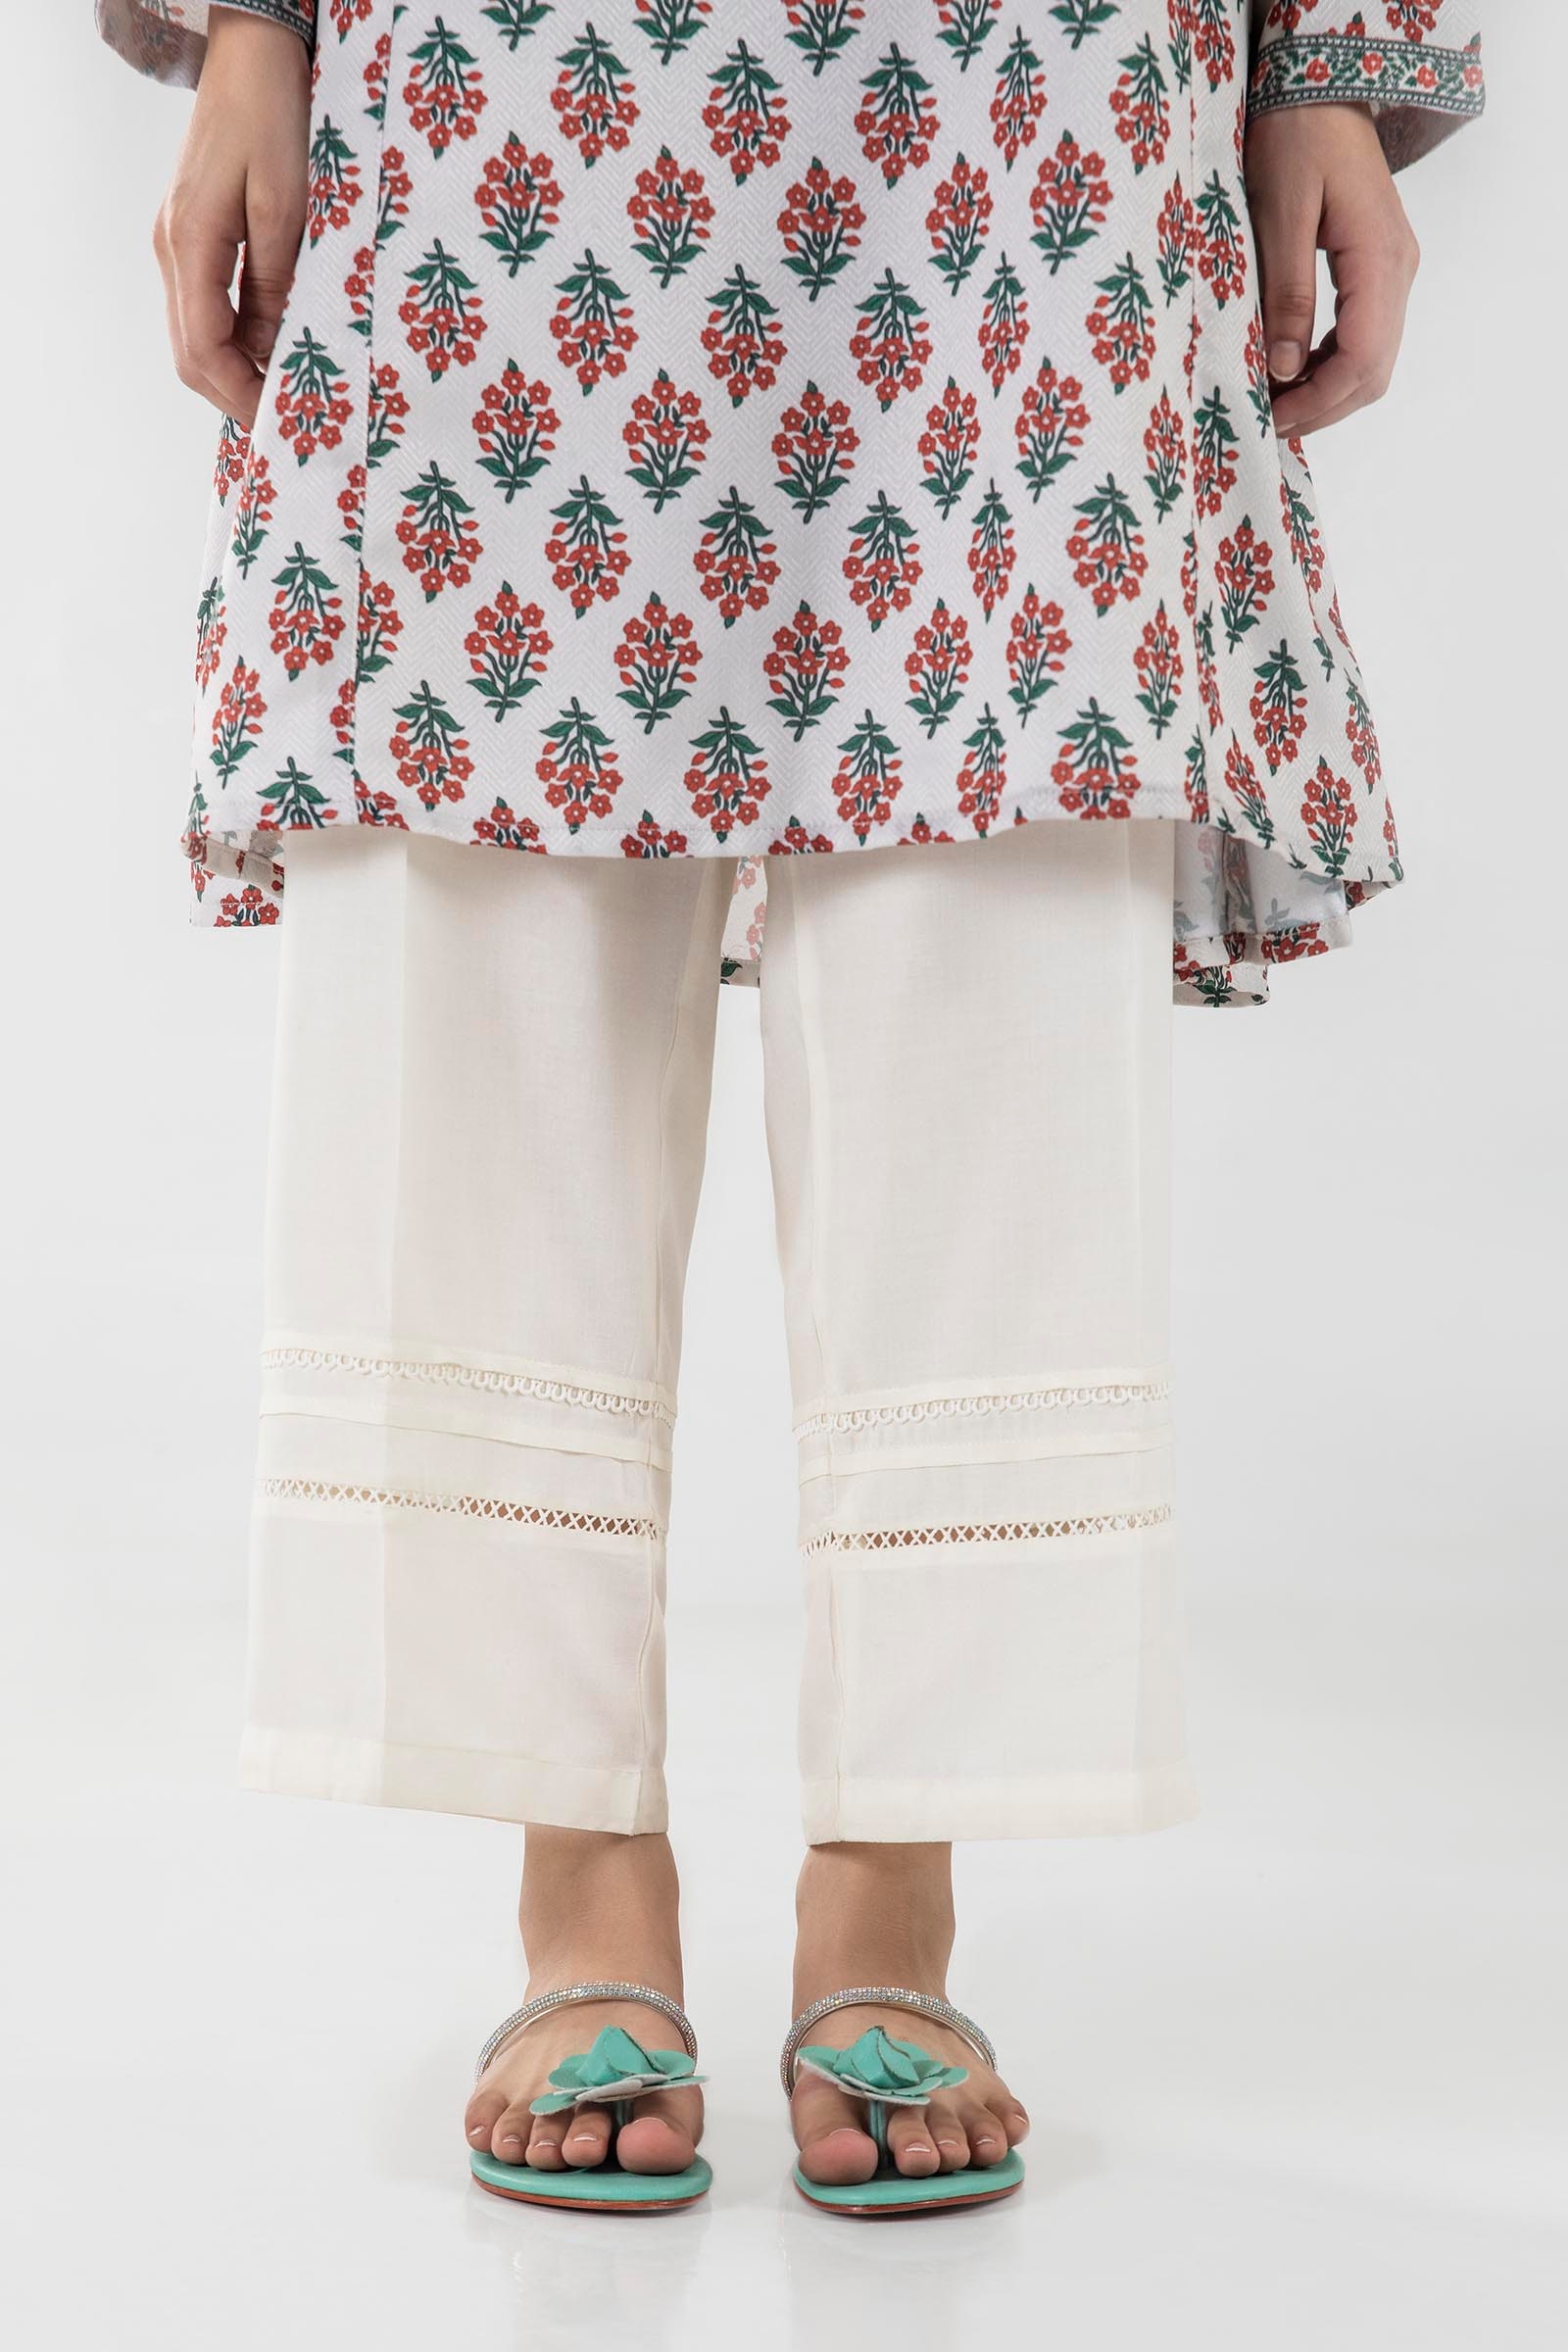
ivory multi embroidered cotton pants